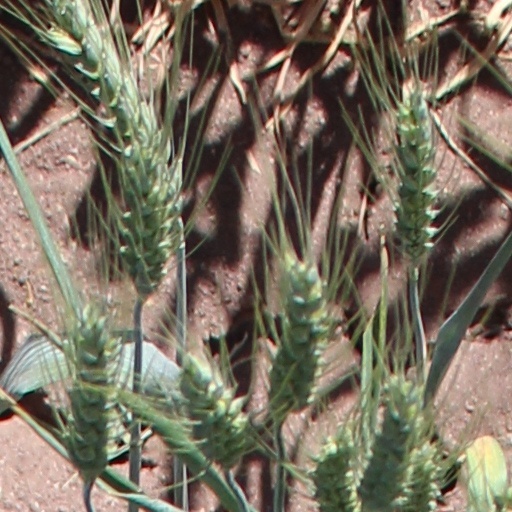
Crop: wheat